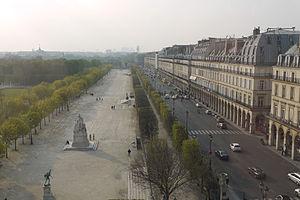
La Rue de Rivoli et les Tuileries.
La rue de Rivoli est une voie située dans le 1ᵉʳ arrondissement et le 4ᵉ arrondissement de Paris. Elle fait partie de la grande trouée est-ouest de Paris achevée en 1855 reliant l'axe historique de Paris en direction de La Défense, à la rue Saint-Antoine, prolongée à l'est par la rue du Faubourg-Saint-Antoine et le cours de Vincennes jusqu'au château de Vincennes.